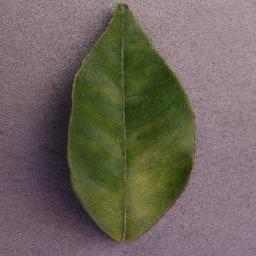
Label: Orange___Haunglongbing_(Citrus_greening)